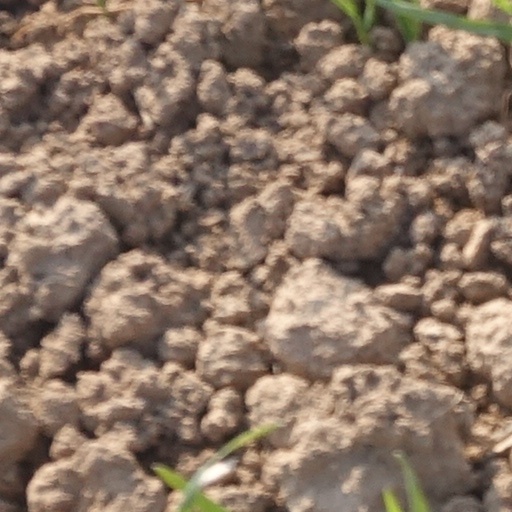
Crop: wheat